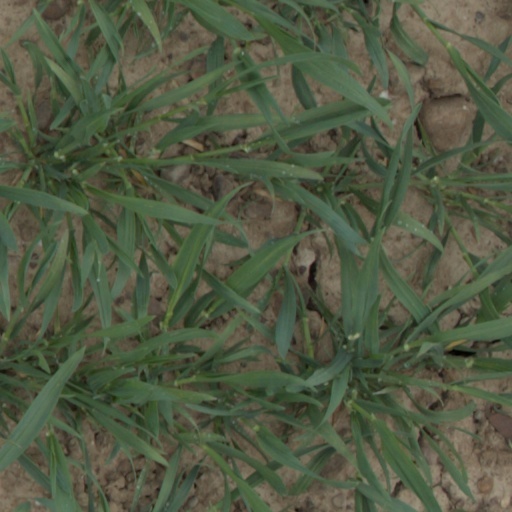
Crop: wheat